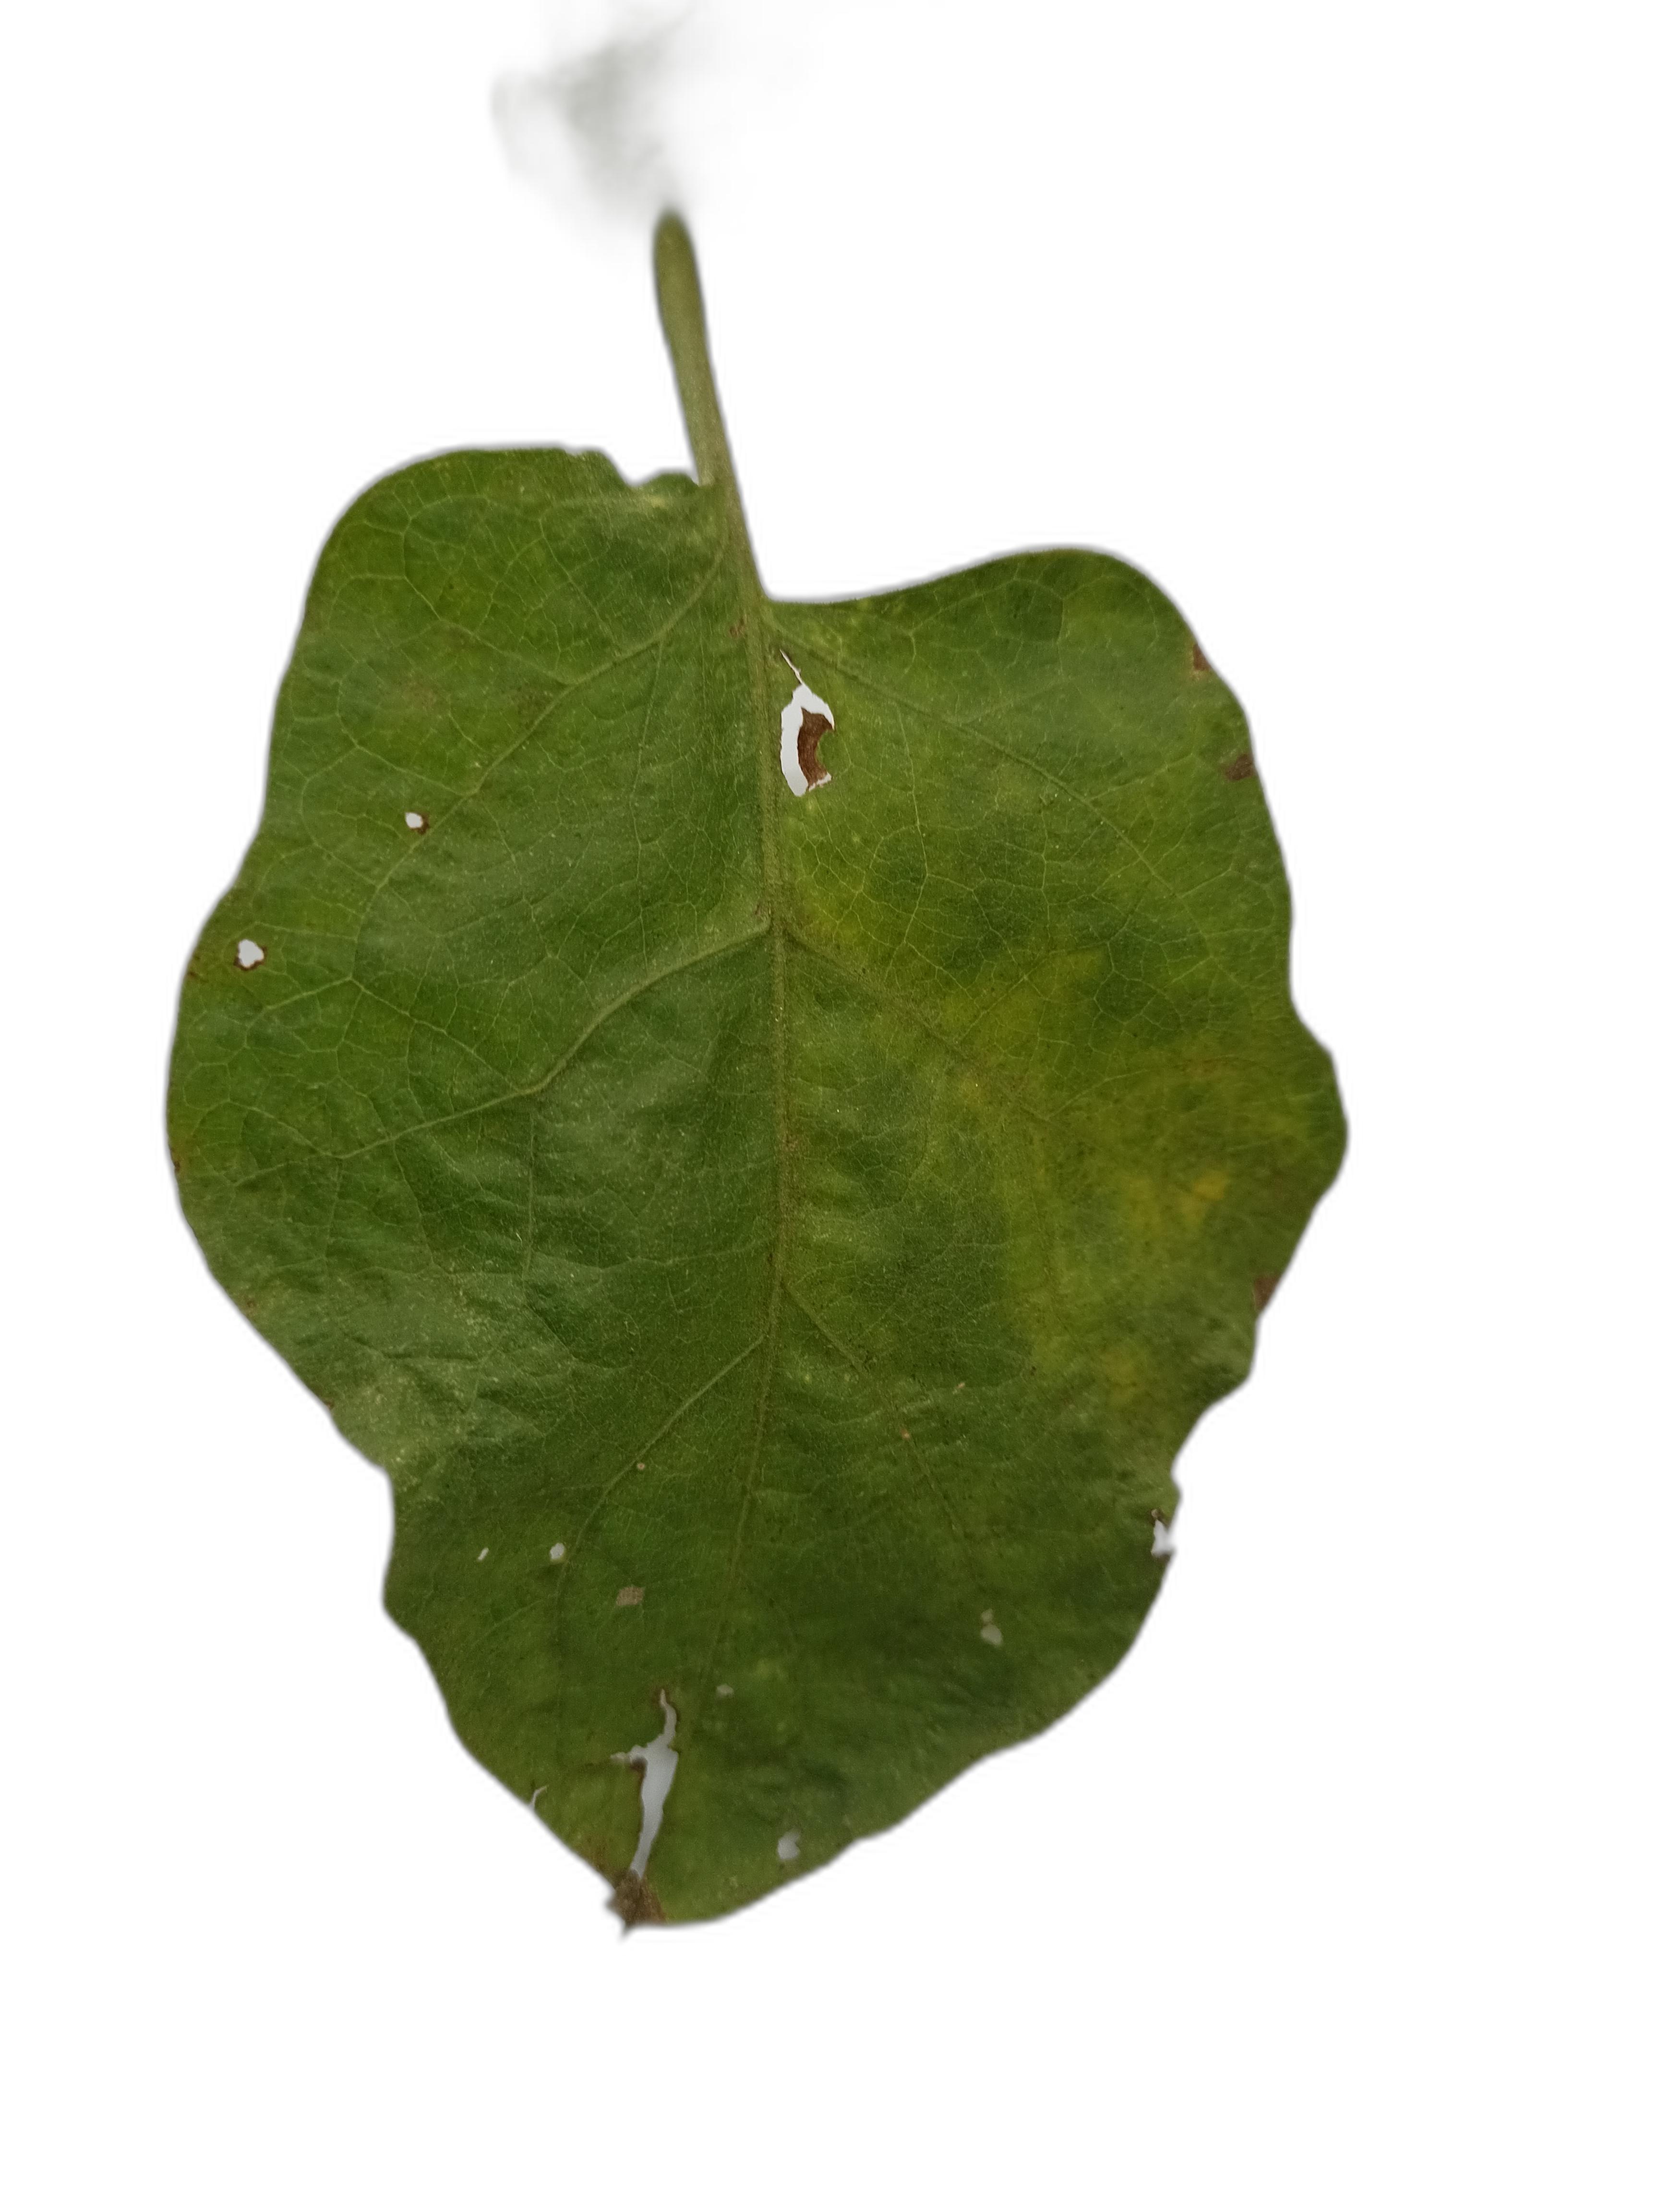
Label: Leaf Spot Disease